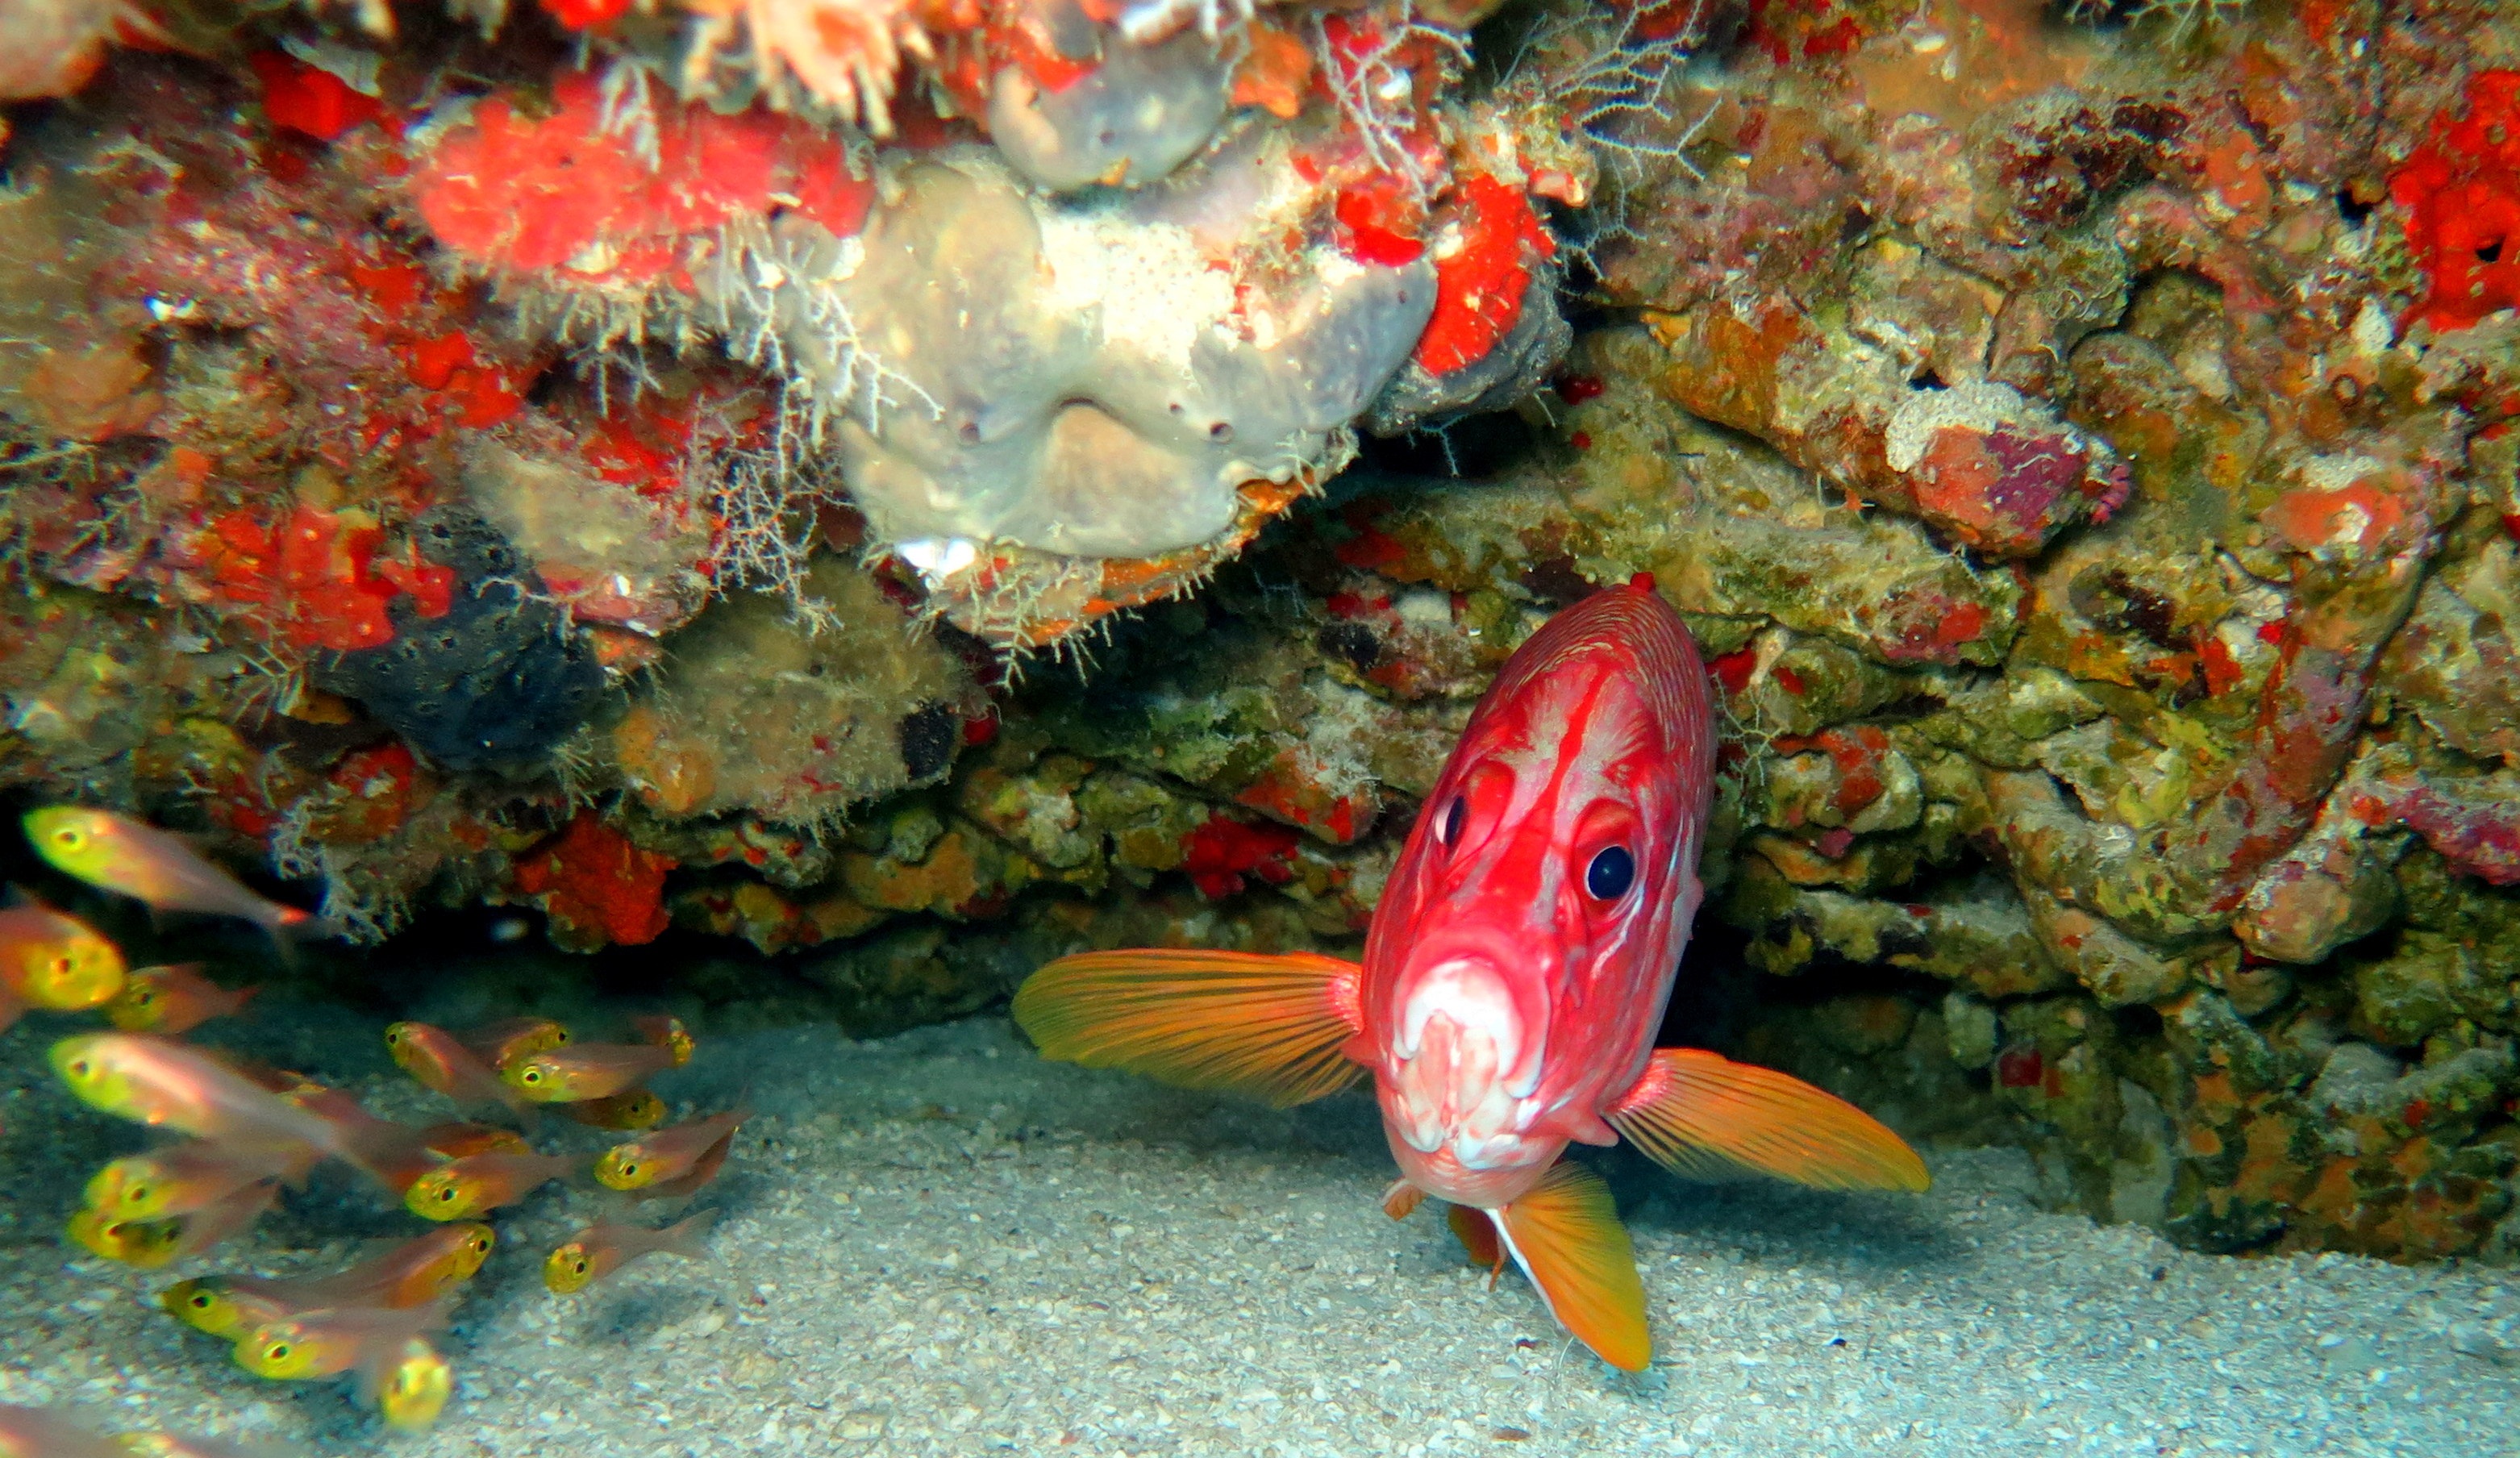
marine biology, coral reef, reef, fish, underwater, coral reef fish, biology, food, pomacentridae, coral, seafood